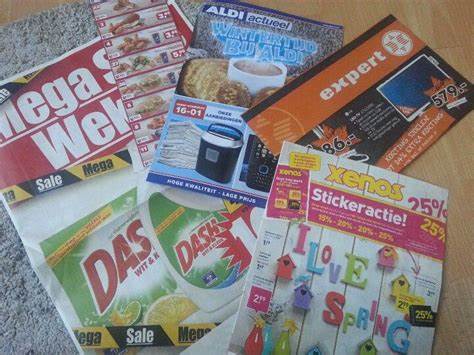
Waste category: paper